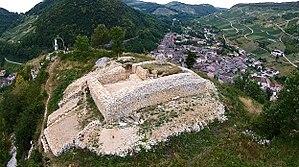
Tour de Carmier
Cerdon est une commune française, située dans le département de l'Ain en région Auvergne-Rhône-Alpes.